Iris (mythology)

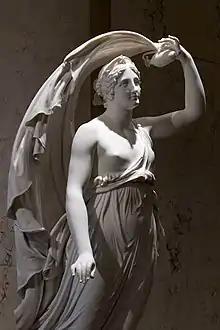
Gaetano Matteo Monti, "Iris as goddess of the rainbow" (1841, marble) at Kunsthistorisches Museum in Vienna, Austria.

In ancient Greek religion and mythology, Iris is a daughter of the gods Thaumas and Electra, the personification of the rainbow and messenger of the gods, a servant to the Olympians and especially Queen Hera.